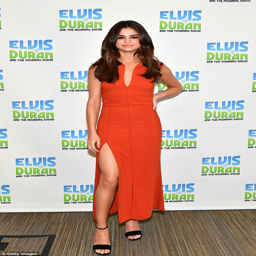
out and about : person switched the blue dress for a bright orange floor - length dress as she visited show